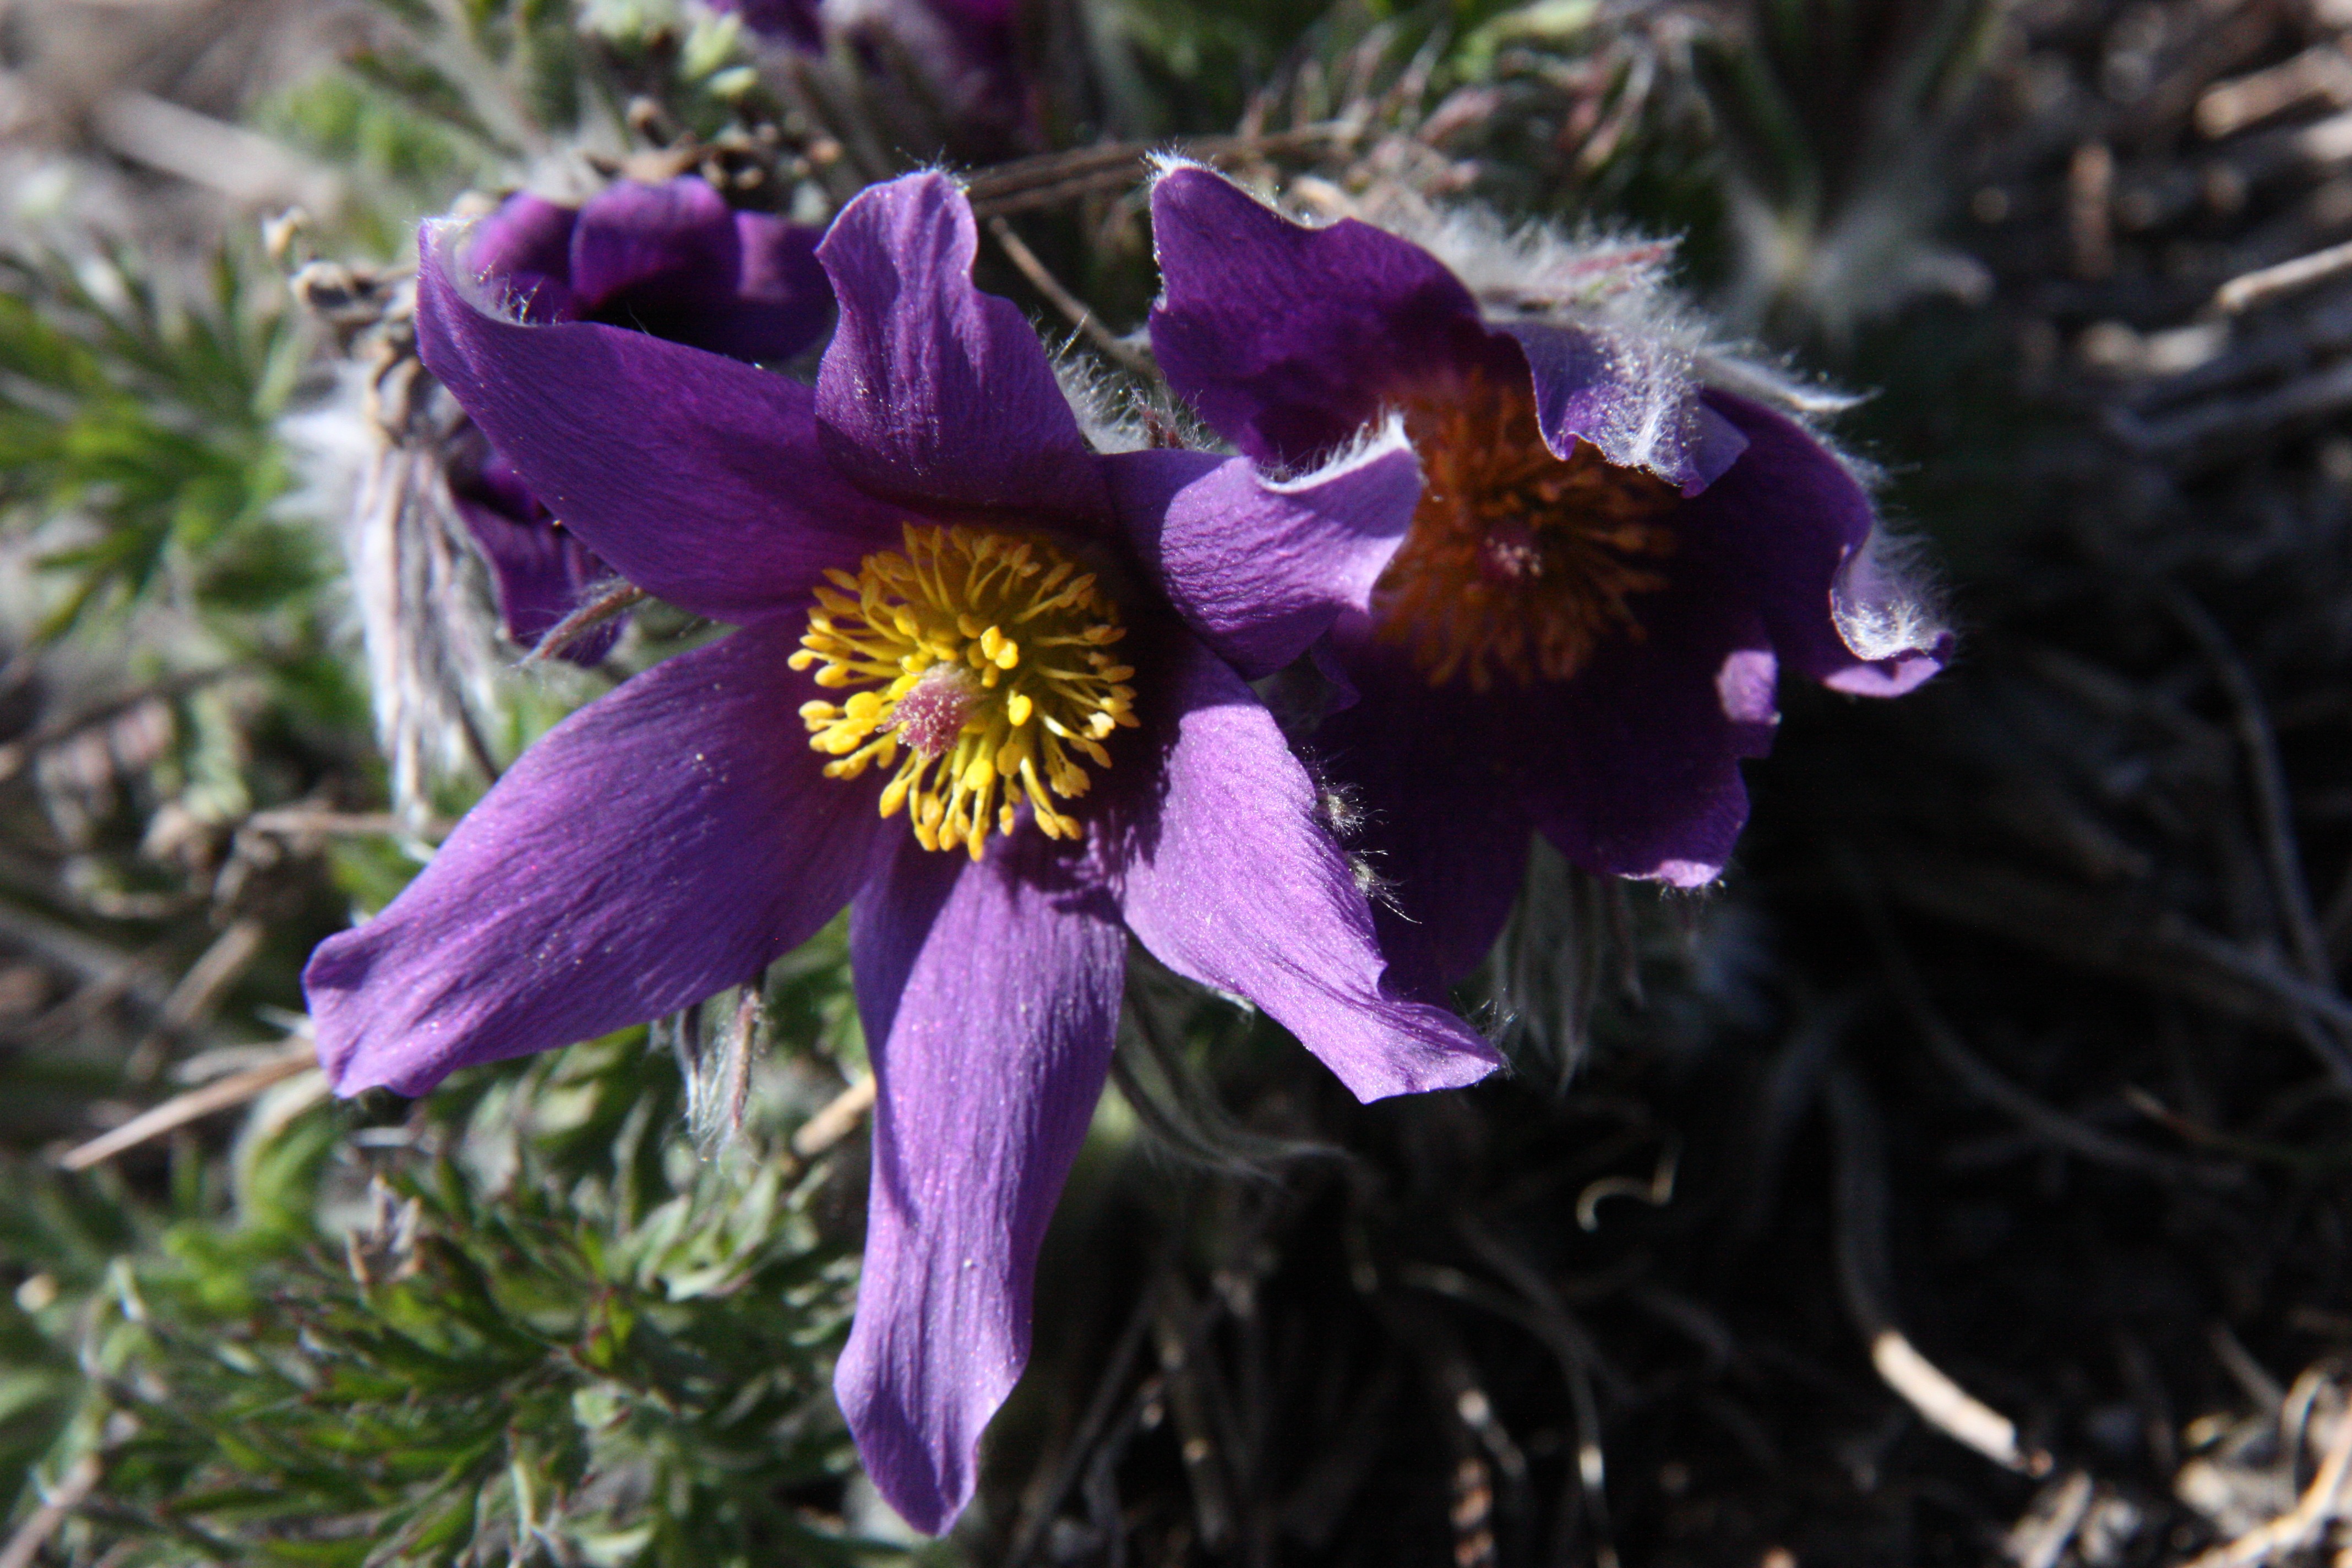
landscape, nature, blossom, plant, flower, purple, petal, bloom, spring, botany, flora, wildflower, sunny, violet, macro photography, pasque flower, common pasque flower, pulsatilla vulgaris, flowering plant, hahnenfu gew chs, ranunculaceae, land plant